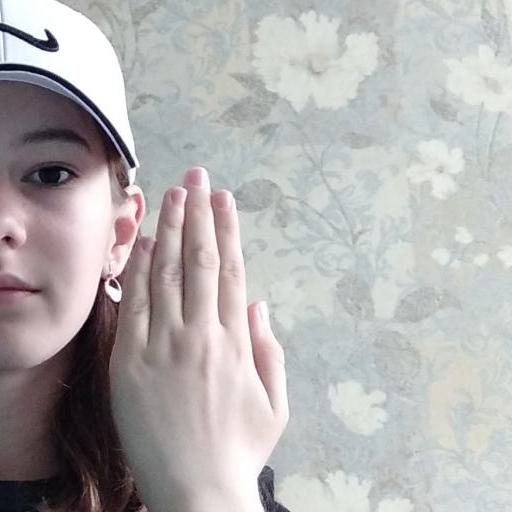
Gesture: stop_inverted